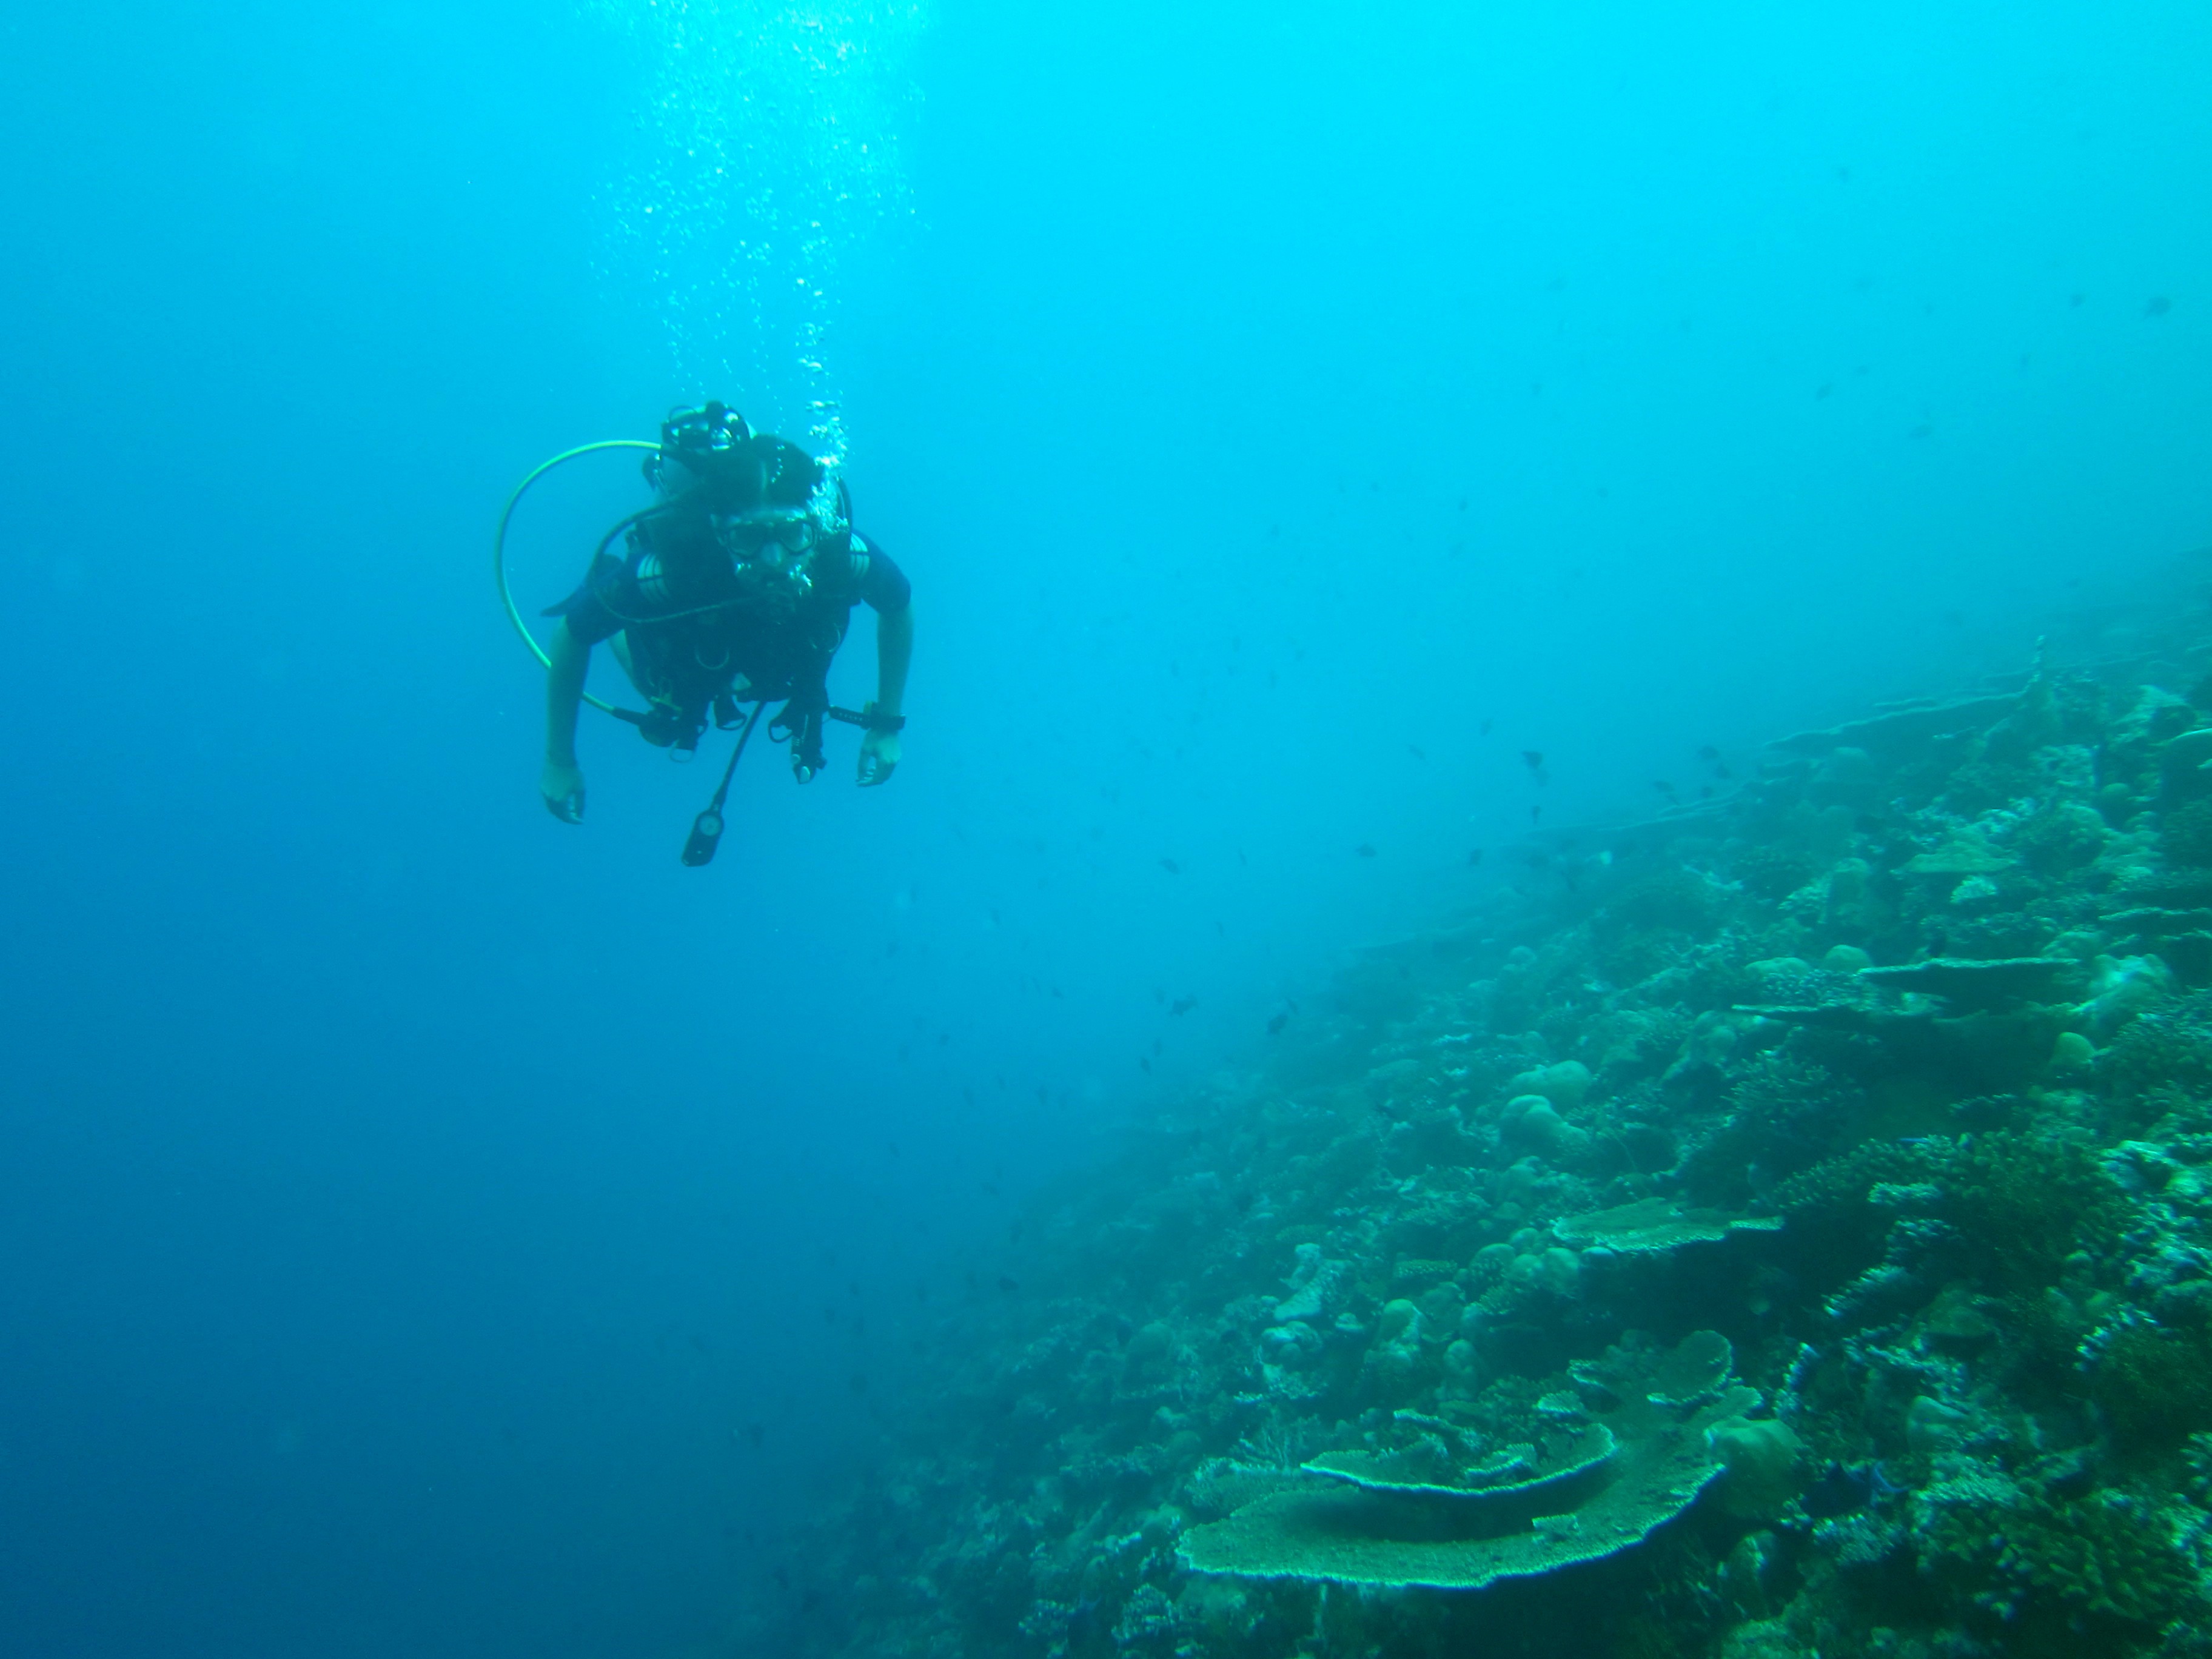
sea, ocean, recreation, diving, underwater, biology, reef, freediving, sports, scuba, maldives, water sport, scuba diving, outdoor recreation, marine biology, underwater diving, diving suit, deep diving